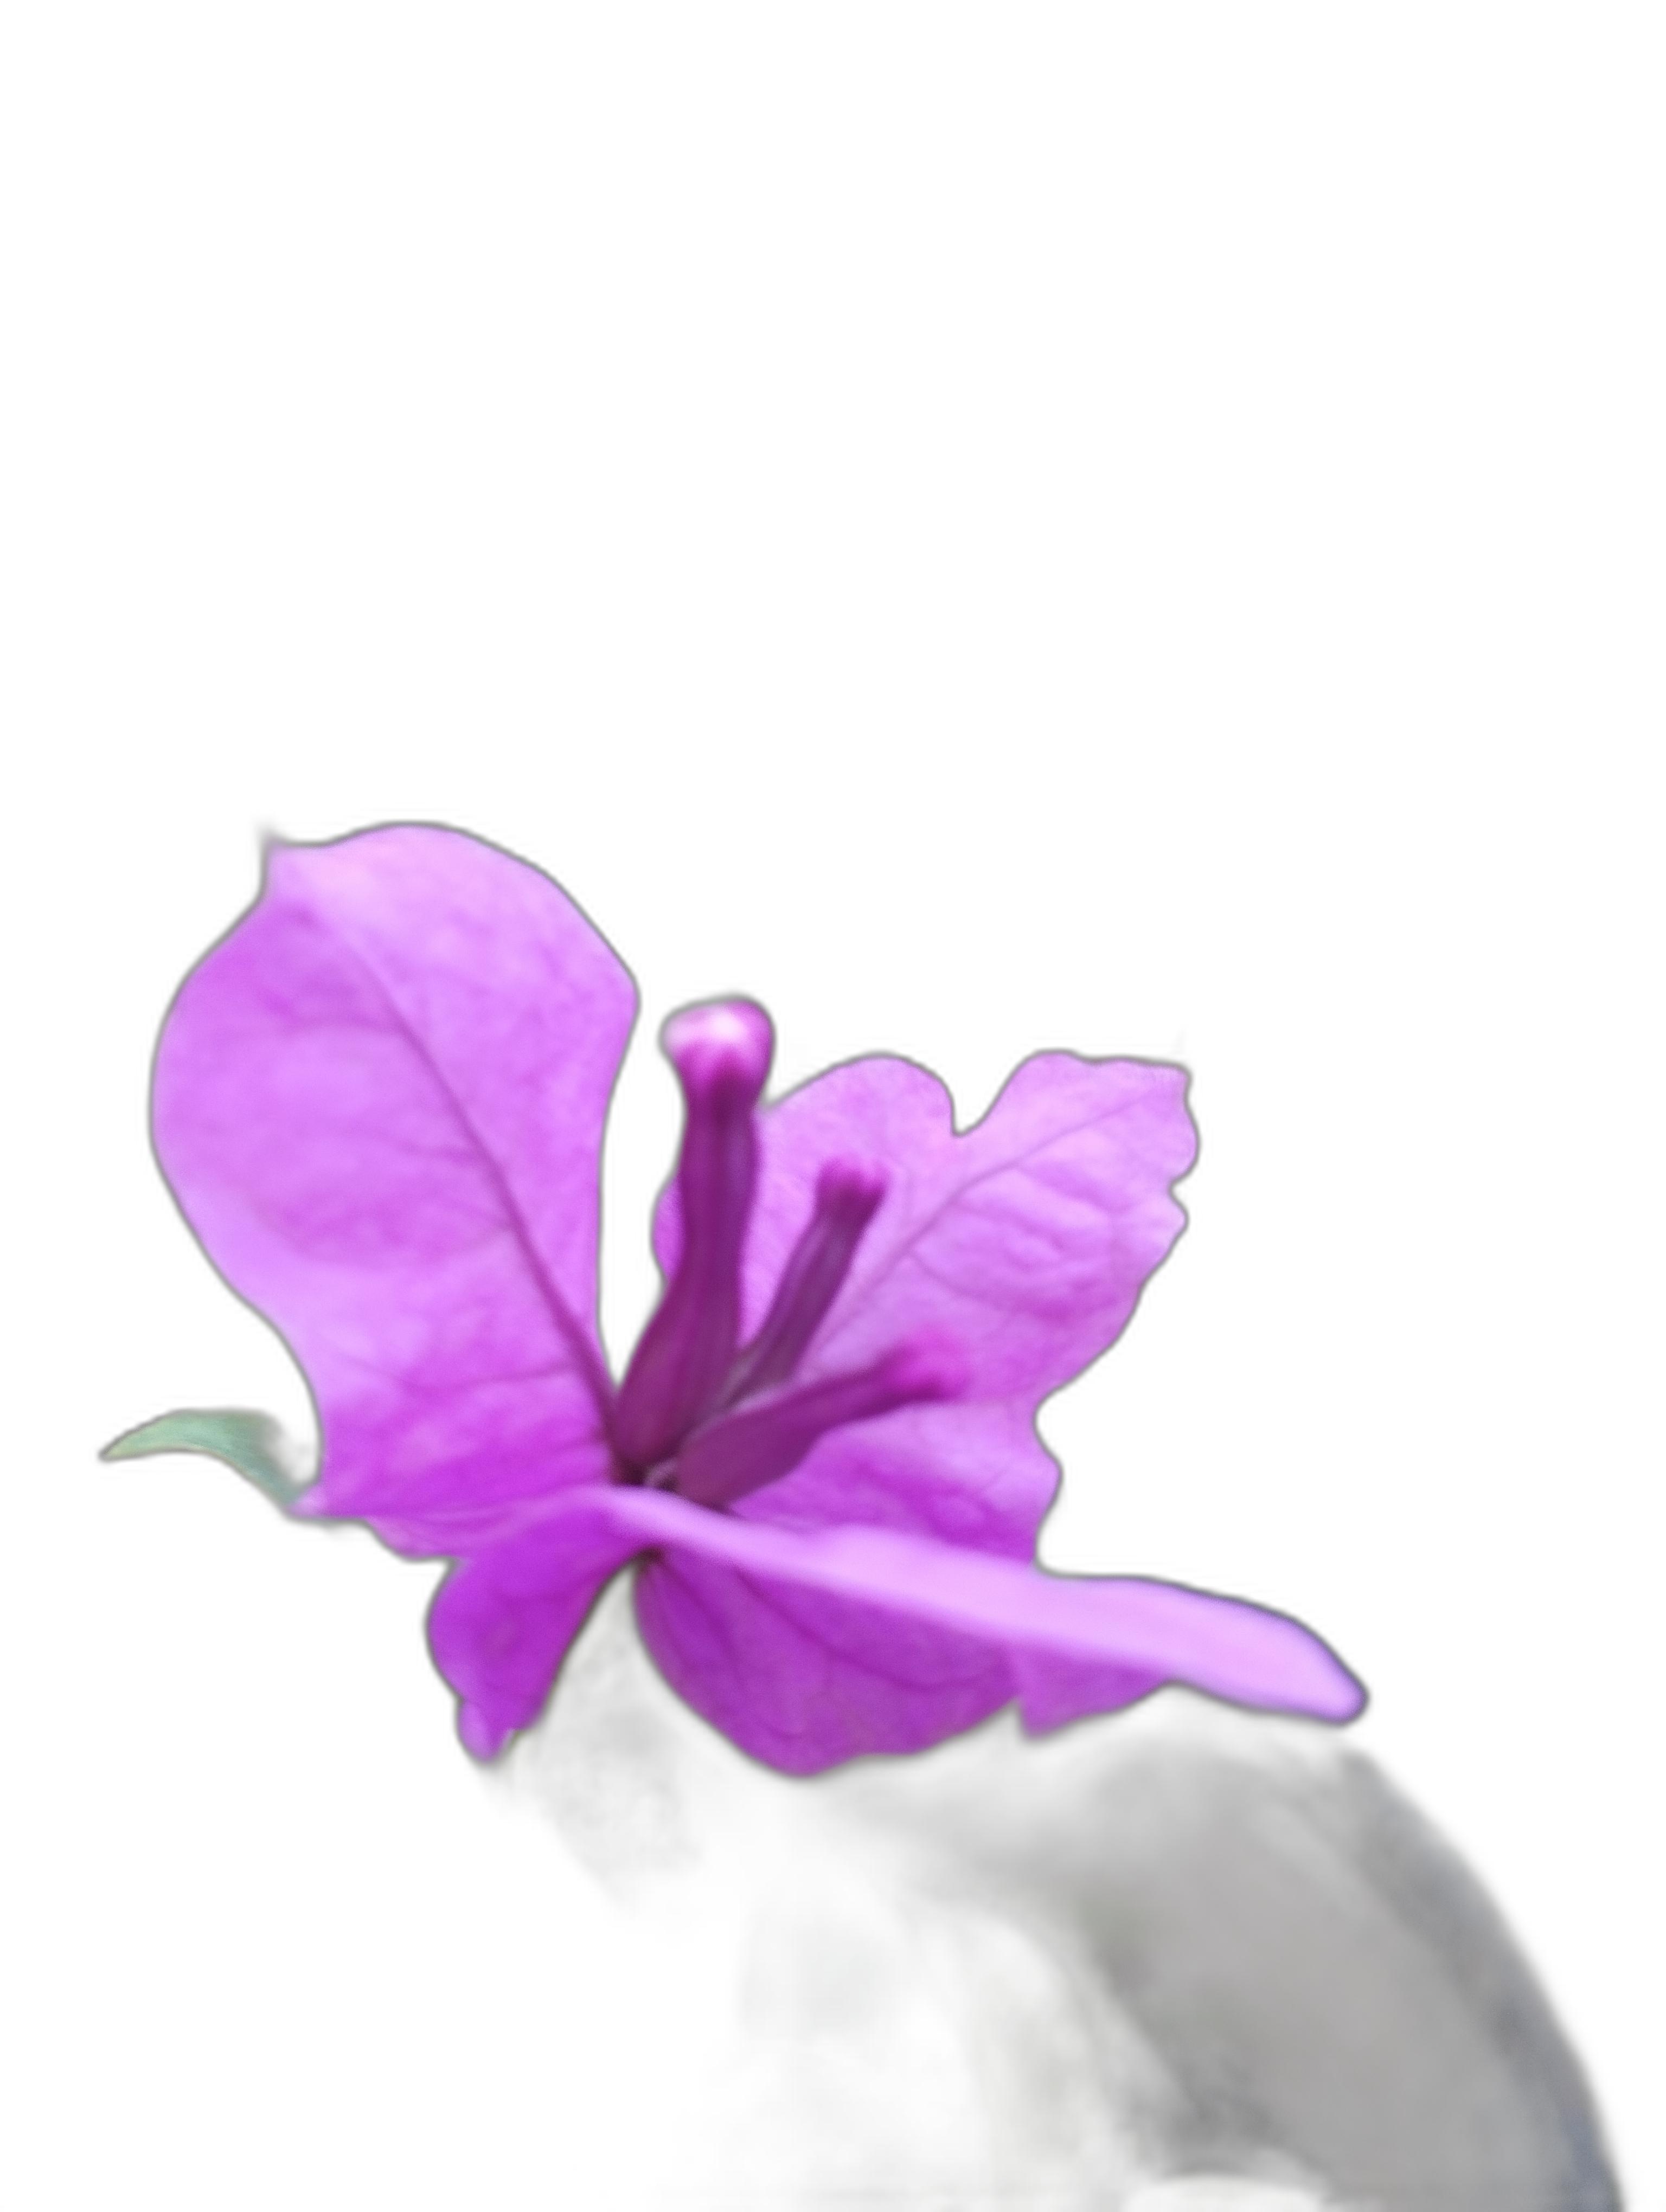
Label: Bougainvillea